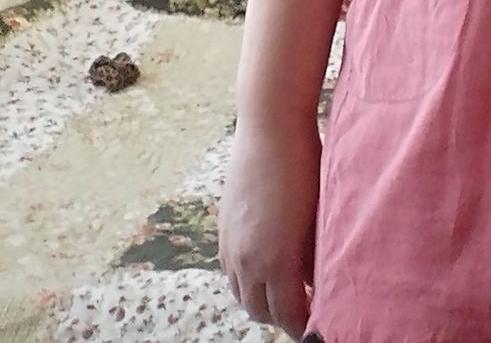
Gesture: no_gesture